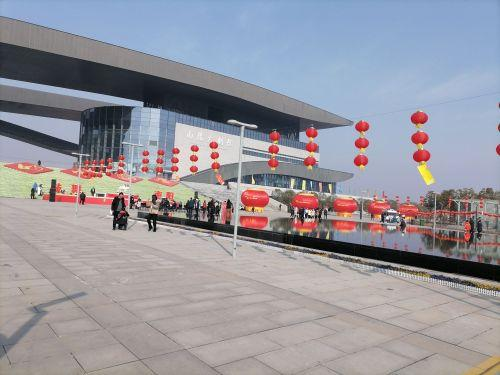
地标名称：南阳大剧院
所在城市：南阳市·宛城区